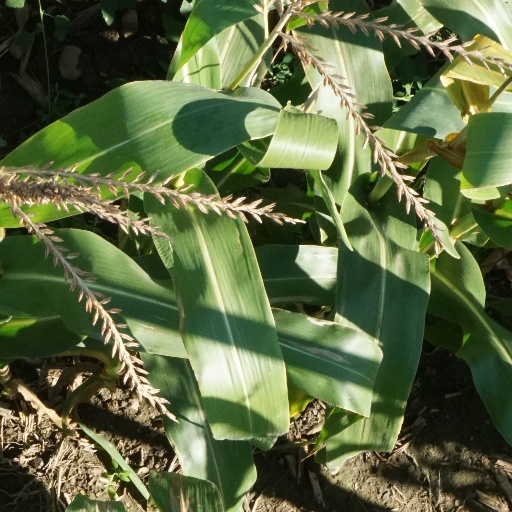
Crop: maize; corn